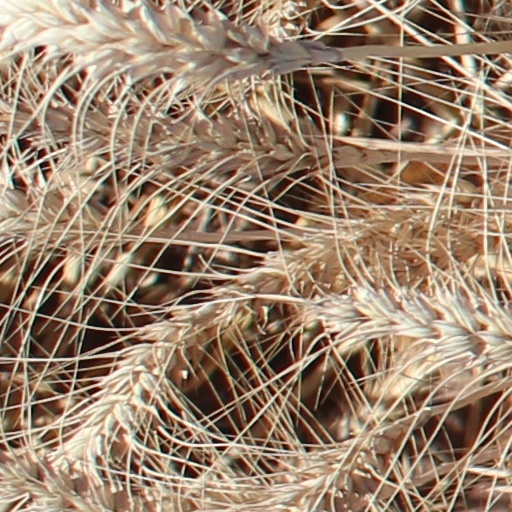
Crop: wheat